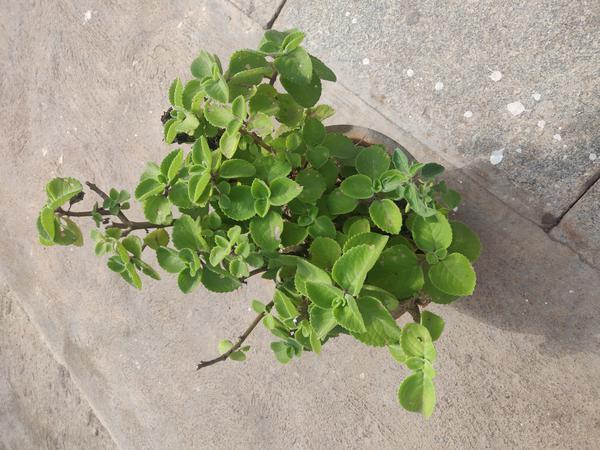
Plant: Doddapatre